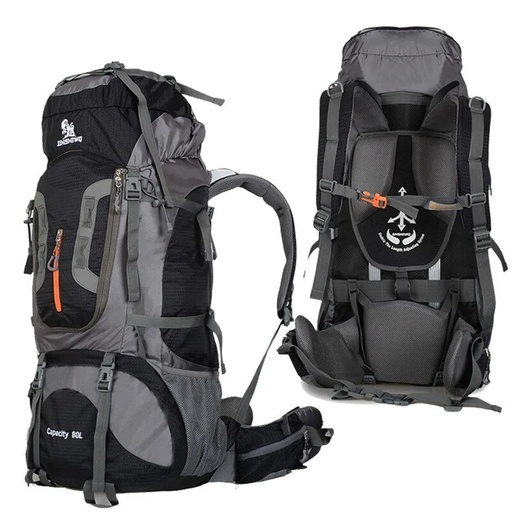
Camping Hiking Backpack
🎒🌄 Camping Hiking Backpack – Your Ultimate Adventure Companion! Gear up and go beyond the trail with our Camping Hiking Backpack —a rugged, high-performance pack made for those who crave the wild and live for the journey. Whether you're conquering peaks or wandering forests, this backpack ensures you’re always prepared, comfortable, and organized. 🗺️ Spacious & Smart Storage – Multiple compartments and generous capacity keep all your essentials neatly organized and easily accessible 🧭 Adventure-Ready Design – Perfect for camping, hiking, trekking, and travel—wherever your path leads 💦 Water-Resistant Material – Keeps your gear safe and dry, even when the weather takes a turn 🛡️ Built Tough for Harsh Terrain – Made from durable, high-quality fabric to withstand the elements and daily wear-and-tear 💨 Breathable & Ergonomic Support – Padded back panel and shoulder straps reduce strain and enhance airflow for lasting comfort ⚖️ Balanced Weight Distribution – Designed to evenly distribute load, minimizing fatigue on long hikes 🎒 Lightweight Yet Durable – Combines portability with rugged reliability for hassle-free carrying 🔒 Secure Pockets & Straps – Zip-up pockets and adjustable buckles keep your valuables safe and snug 🧳 Versatile for Any Journey – Ideal for day hikes, weekend trips, or extended expeditions Tackle every trail with confidence. The Camping Hiking Backpack is more than just a bag—it’s your trusted partner for every adventure, big or small!
Brand: Zendrop
Category: Luggage & Bags > Backpacks > Hiking Backpacks